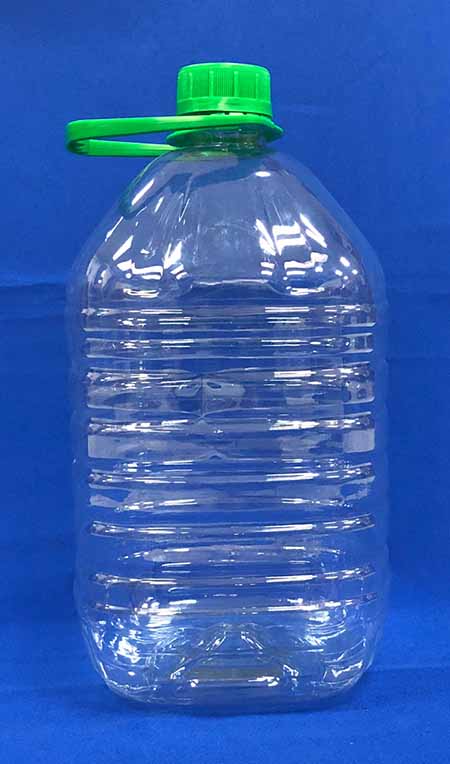
Waste category: plastic